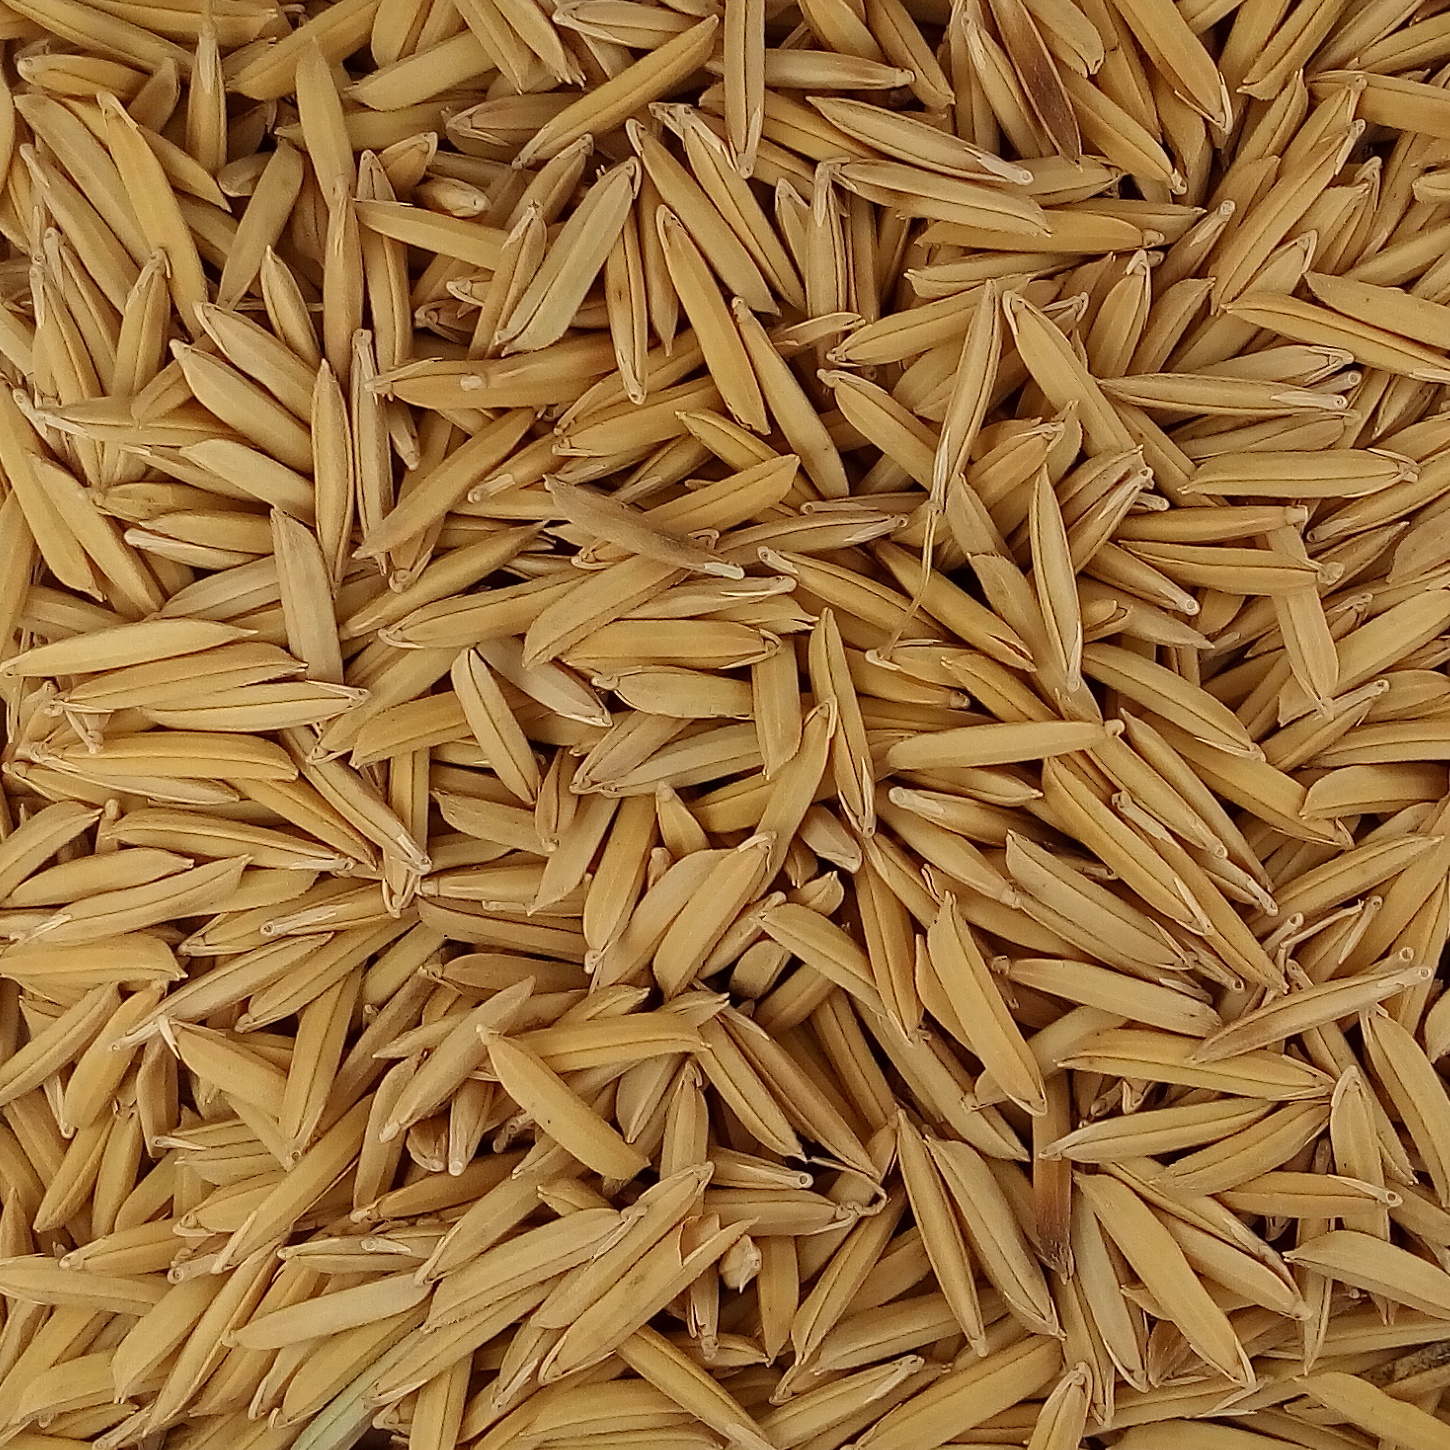
Rice seed variety: 1509